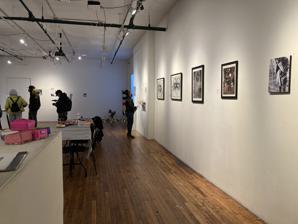
Building: BronxArtSpace
Country: United States of America
Year built: 2008
Non-profit gallery BronxArtSpace Established 2008 (17 years ago) ( 2008 ) Location 305 E 140th Street #1, Bronx, NY 10454, United States Type Art gallery Founder Linda Cunningham Director Linda Cunningham Website bronxartspace .com BronxArtSpace is a non-profit gallery that promotes underrepresented and emerging artists and curators. It is an independent venue not associated with any college or institution. It fosters arts education through exhibitions and cultural events in Mott Haven in the South Bronx , New York City. Events include exhibitions in collaboration with visual artists, performers, filmmakers, dancers, musicians, actors and curators. BronxArtSpace was started in 2008 by artists Linda Cunningham and Mitsu Hadeishi. When she couldn't afford living in Soho anymore, Cunningham moved to an apartment building in Mott Haven. She renovated the five-story building on East 140th Street and created the BronxArtSpace gallery on the ground floor. Recent developments In 2021 Hunter College alumna Beverly Emers made her curatorial debut at BronxArtSpace, she presented “ Giving Light: An Art Antidote to Gun Violence ”, an art exhibition of diverse media about gun violence as a public health crisis. Participating artists included: Élan Cadiz, Julia Justo, Morcey Felix, Nicky Enright, Shelley Feinerman, Noble Dre Ali, Ron Baker, Siva Daniel, Tammy Wofsey, Tasha Douge and Wilhelmina Grant. References